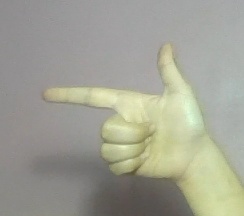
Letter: yaa